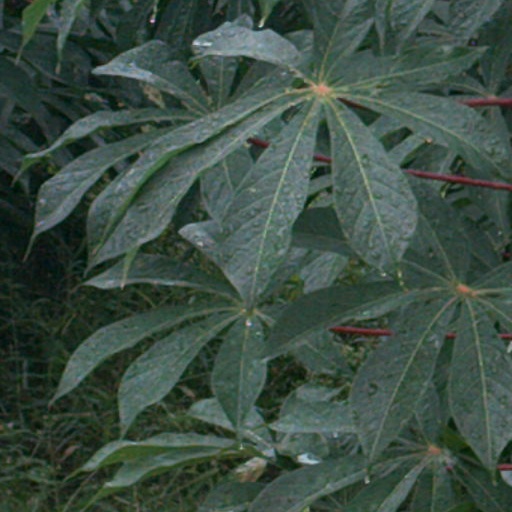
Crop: cassava